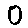
Label: 0